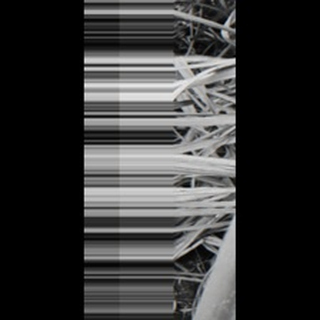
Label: sugarcane_red_rot